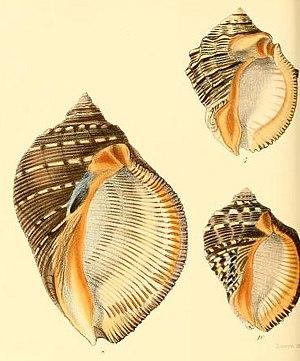
Purpura est un genre de mollusques gastéropodes de la famille des Muricidae.
Les Rapaninae sont une sous-famille de mollusques gastéropodes de la famille des Muricidae.